Bedford TJ

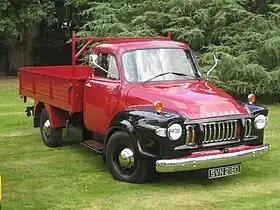
1966 Bedford TJ

The Bedford TJ is a truck that was produced by Bedford and its successors from 1958 to 1998, as a replacement for the earlier Bedford A series of medium-duty trucks that were built between 1953 and 1958. The TJ was the last bonneted truck produced by the company, and the last vehicle to be produced to have a relation with Bedford.